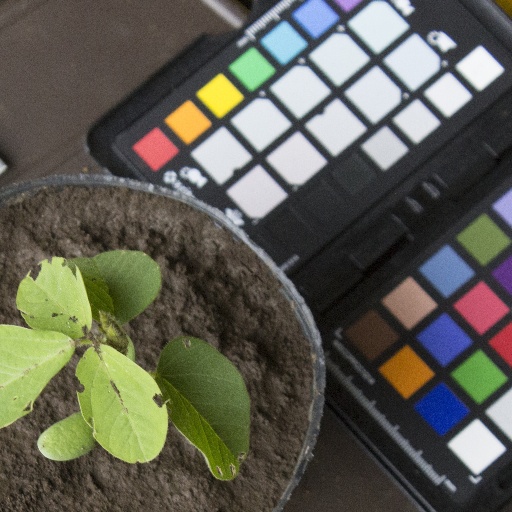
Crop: soybean